Great Greeks

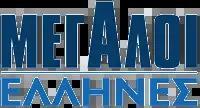

Great Greeks ("Megali Ellines") is a television program, produced and broadcast by the Greek television network Skai TV, based on the BBC's equivalent show "100 Greatest Britons". The show features lists and biographies of influential persons, who came to prominence in their fields throughout the history of Greece, in order to be determined through a voting procedure who is considered the greatest Greek of all time by the audience of Greece.